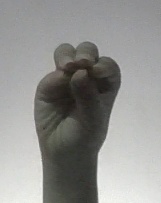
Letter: ha